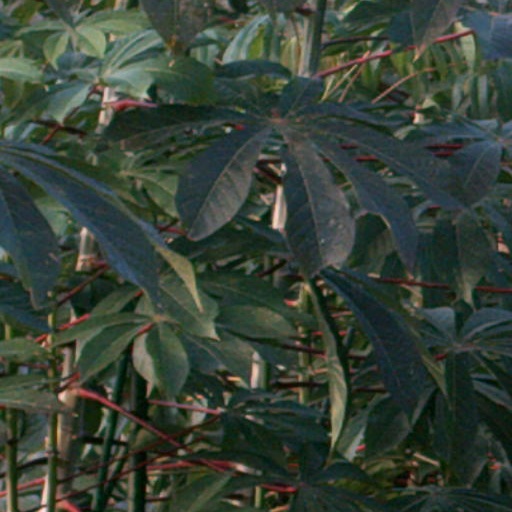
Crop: cassava